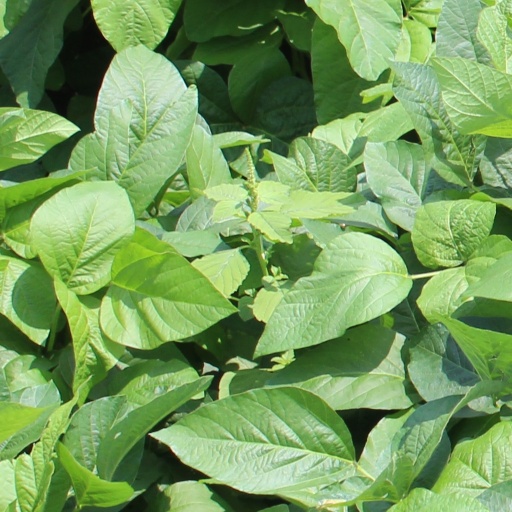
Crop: soybean